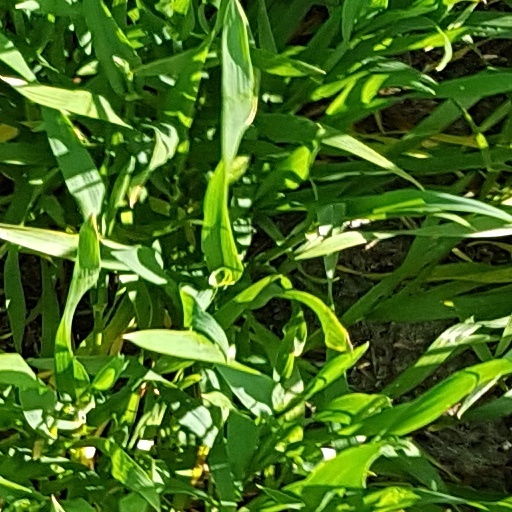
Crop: wheat